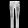
Label: Trouser